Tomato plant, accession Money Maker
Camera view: vertical (180 deg); turntable rotation: 240 degrees
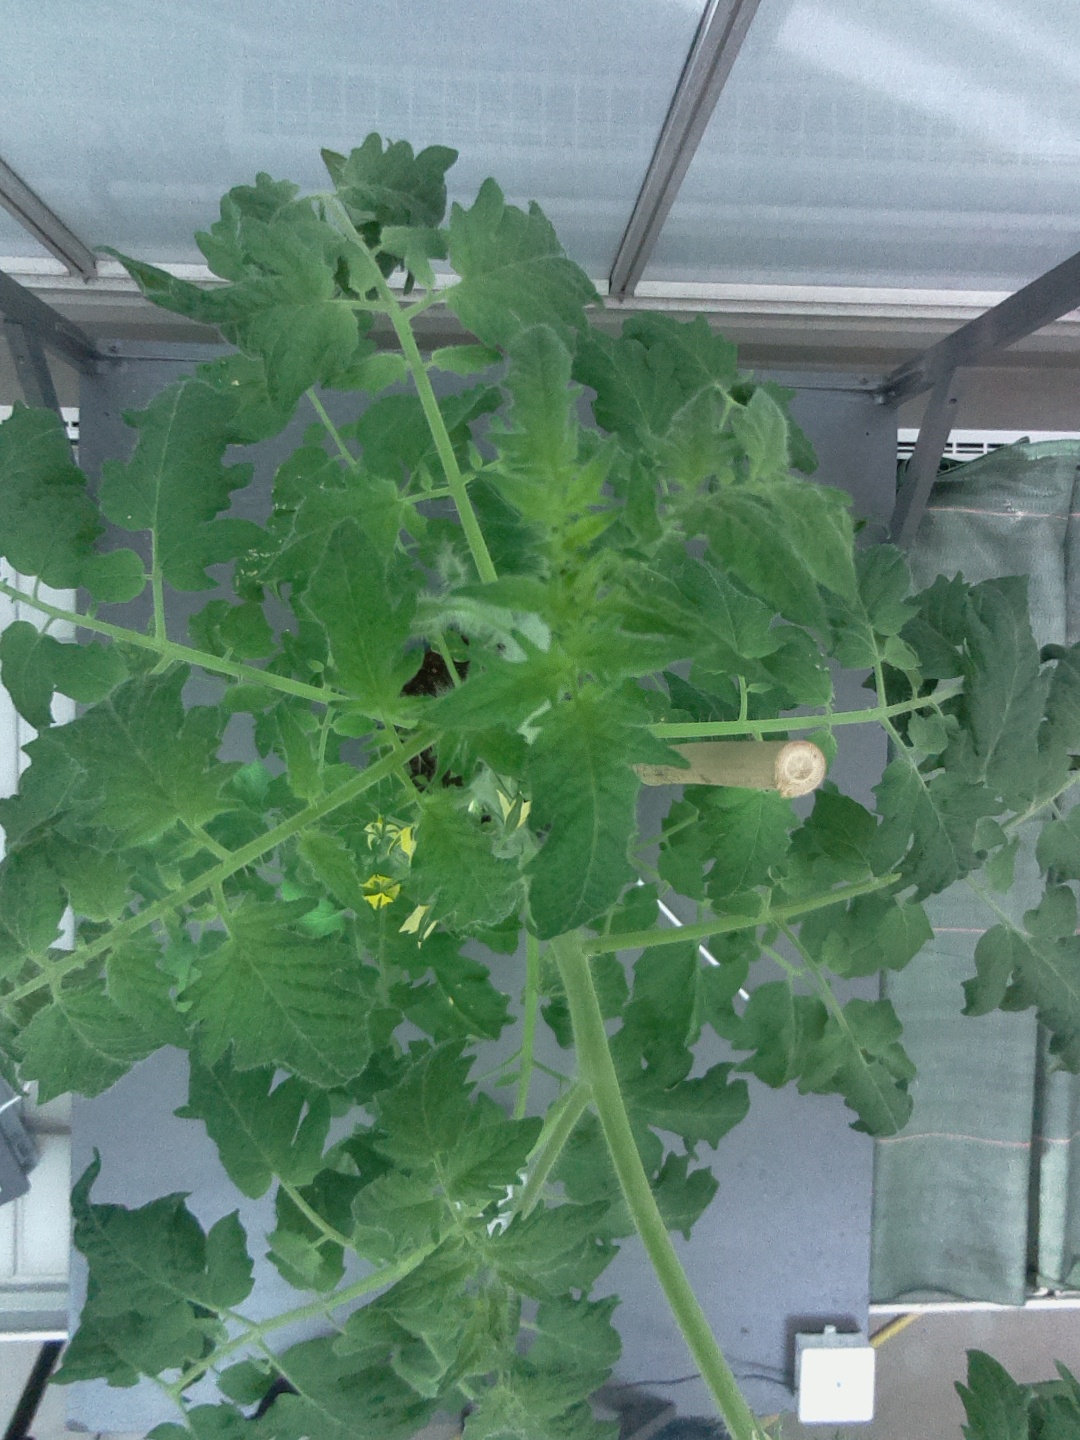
BBCH growth stage 64: 40%-50% of flowers open